List of NHL mascots

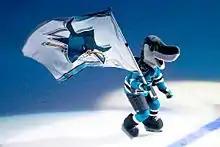
S.J. Sharkie in 2007

Harvey, the mascot of the Calgary Flames, debuted in 1984 as the NHL's first mascot. He is an anthropomorphic Siberian Husky. In 2003, Edmonton Oilers coach Craig MacTavish ripped out Harvey's tongue during a game.